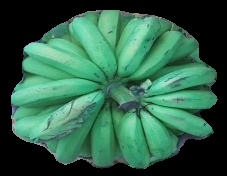
Variety: pachbale
Grade: grade2